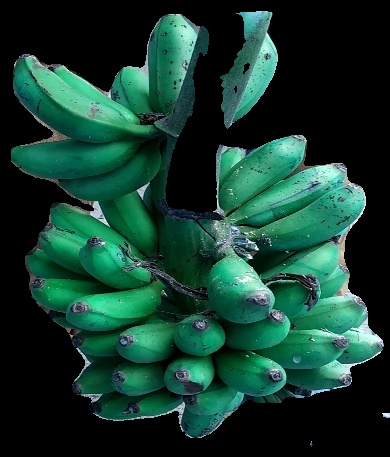
Variety: rasbale
Grade: grade3